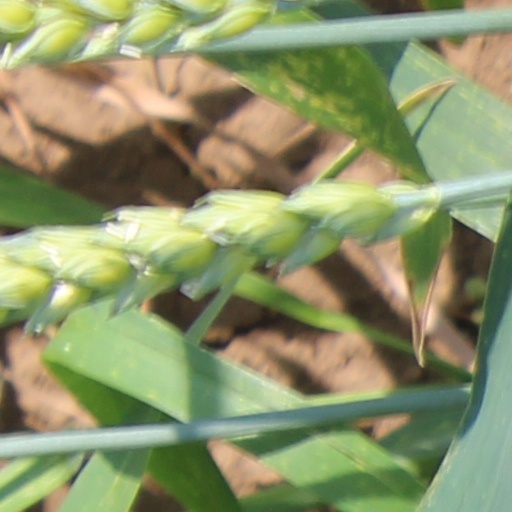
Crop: wheat